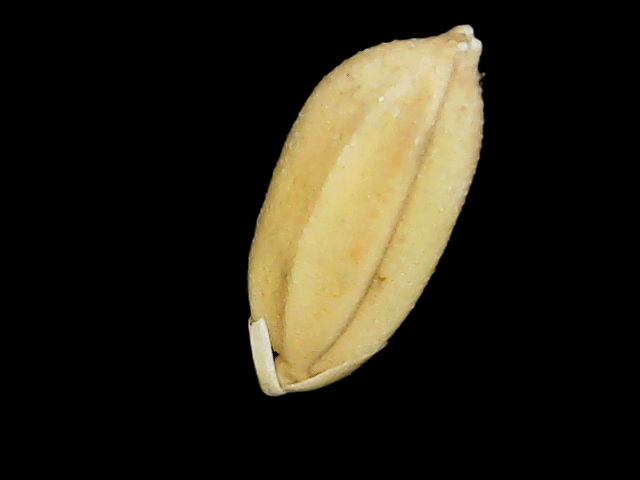
Rice variety: Binadhan08